Piedras Negras (Maya site)

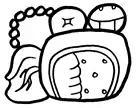
The Emblem Glyph of Piedras Negras

Piedras Negras was an independent city-state for most of the Early and Late Classic periods, although it may have been allied with other adjacent states and may have paid-tribute to others, at times. It had an alliance with Yaxchilan, in what is now Chiapas state, Mexico, some 40 km up the Usumacinta River. Ceramics show the site was occupied from the mid-7th century BC to 850 AD. Its most impressive period of sculpture and architecture dated from about 608 through 810, although there is some evidence that Piedras Negras was already a city of some importance since 400 AD.